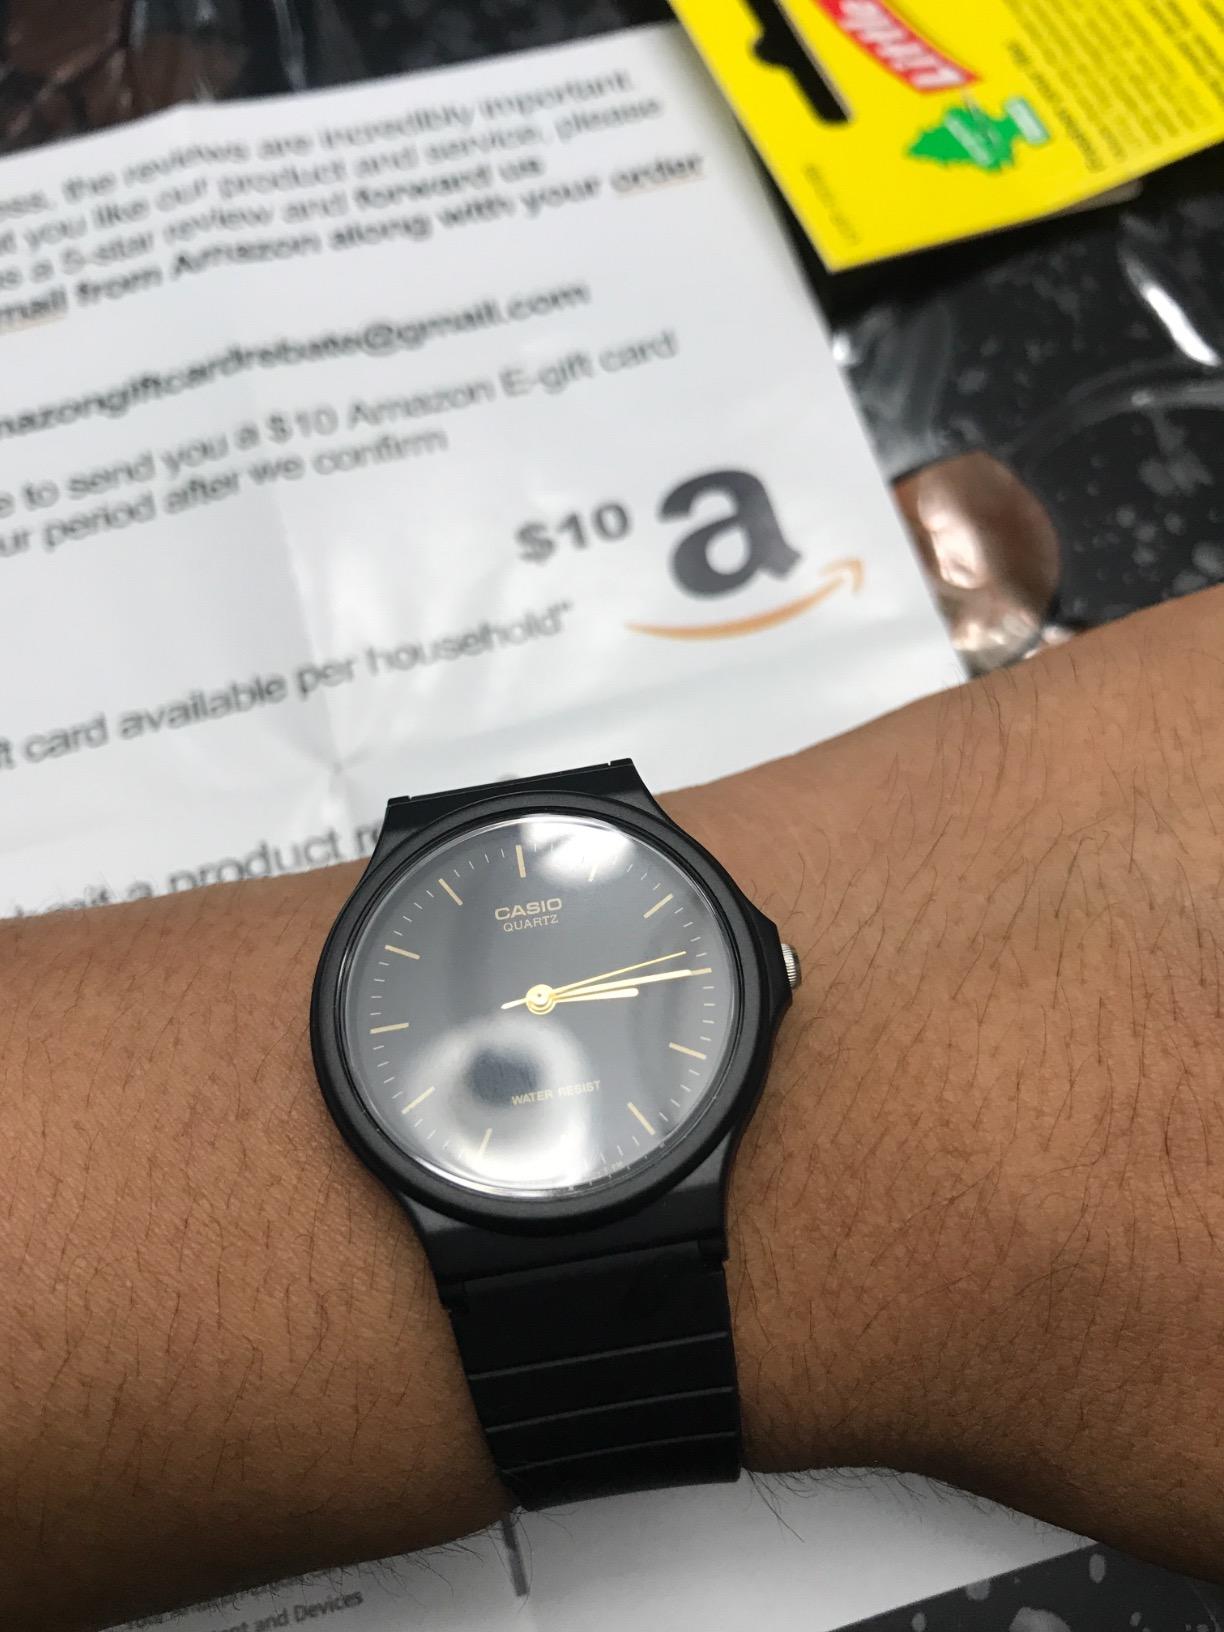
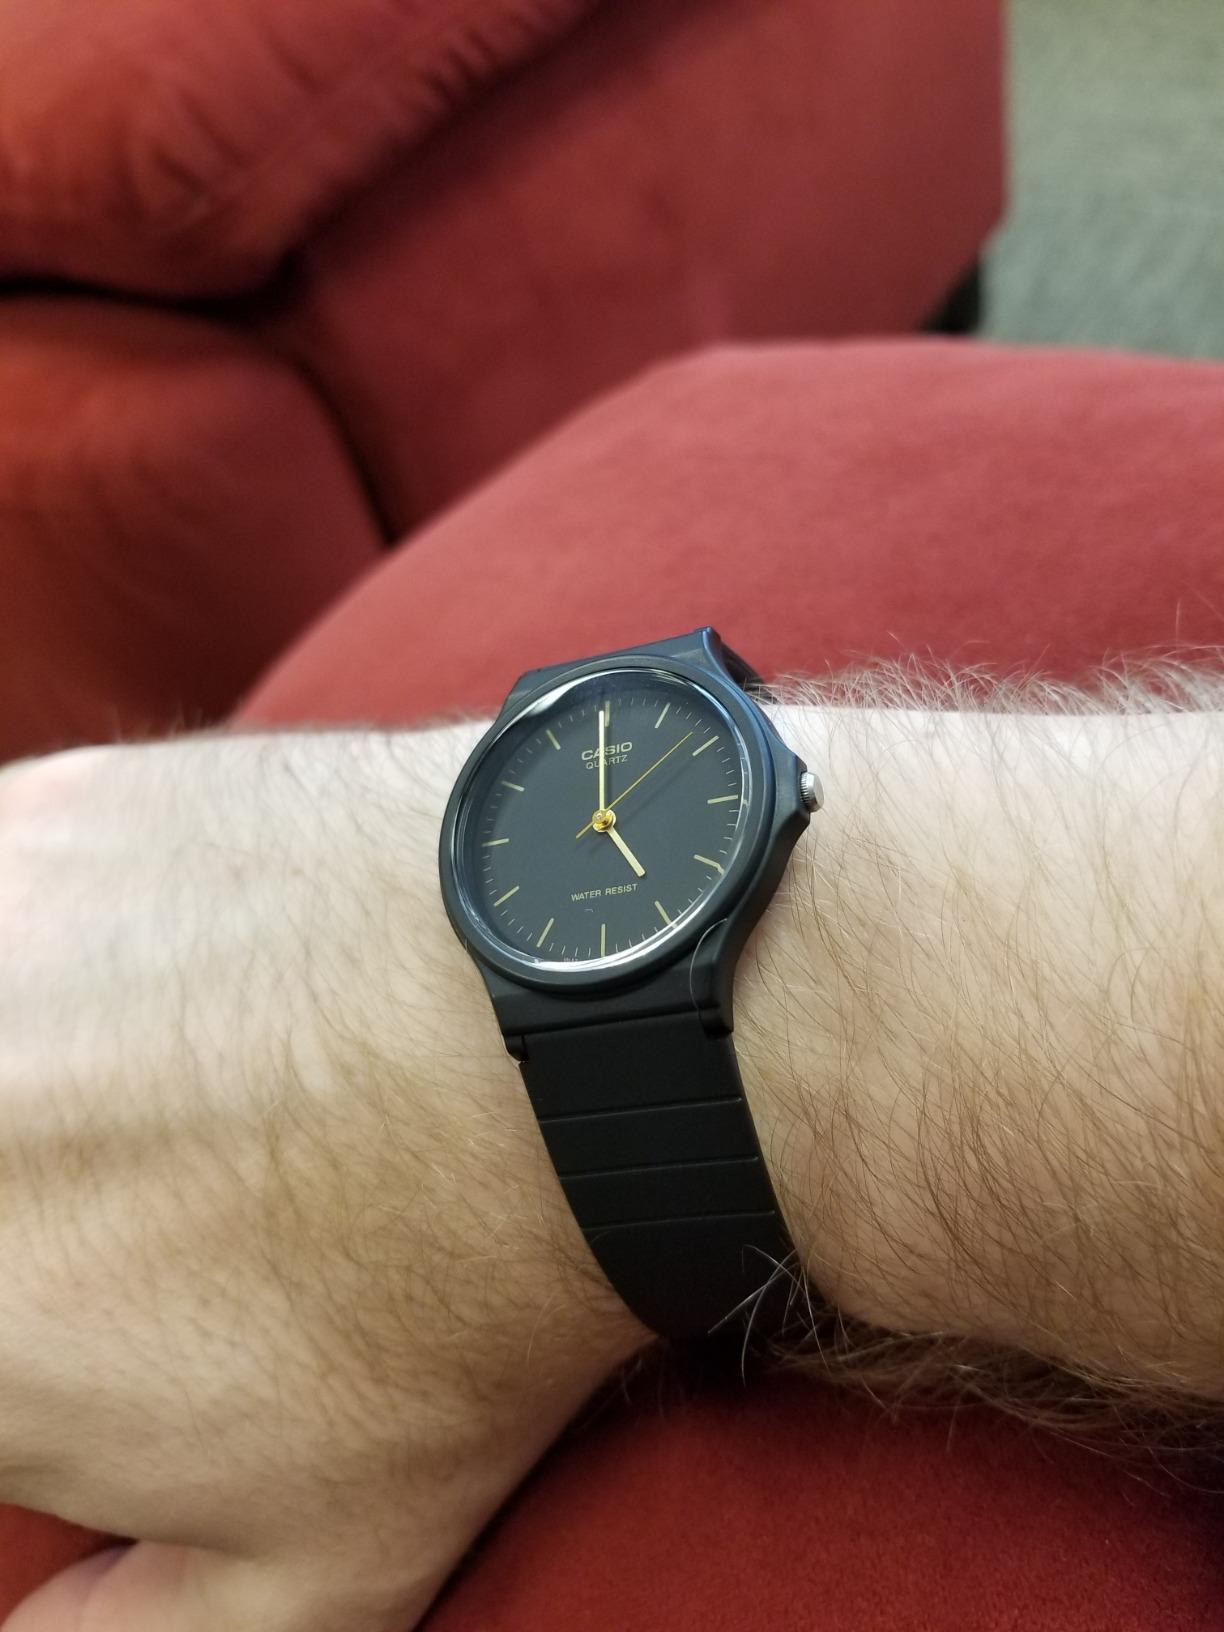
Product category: accessories_watch
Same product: yes